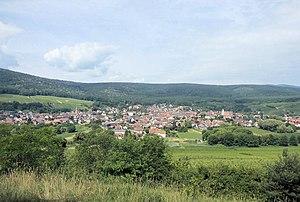
Vue de Bollenberg à Orschwihr